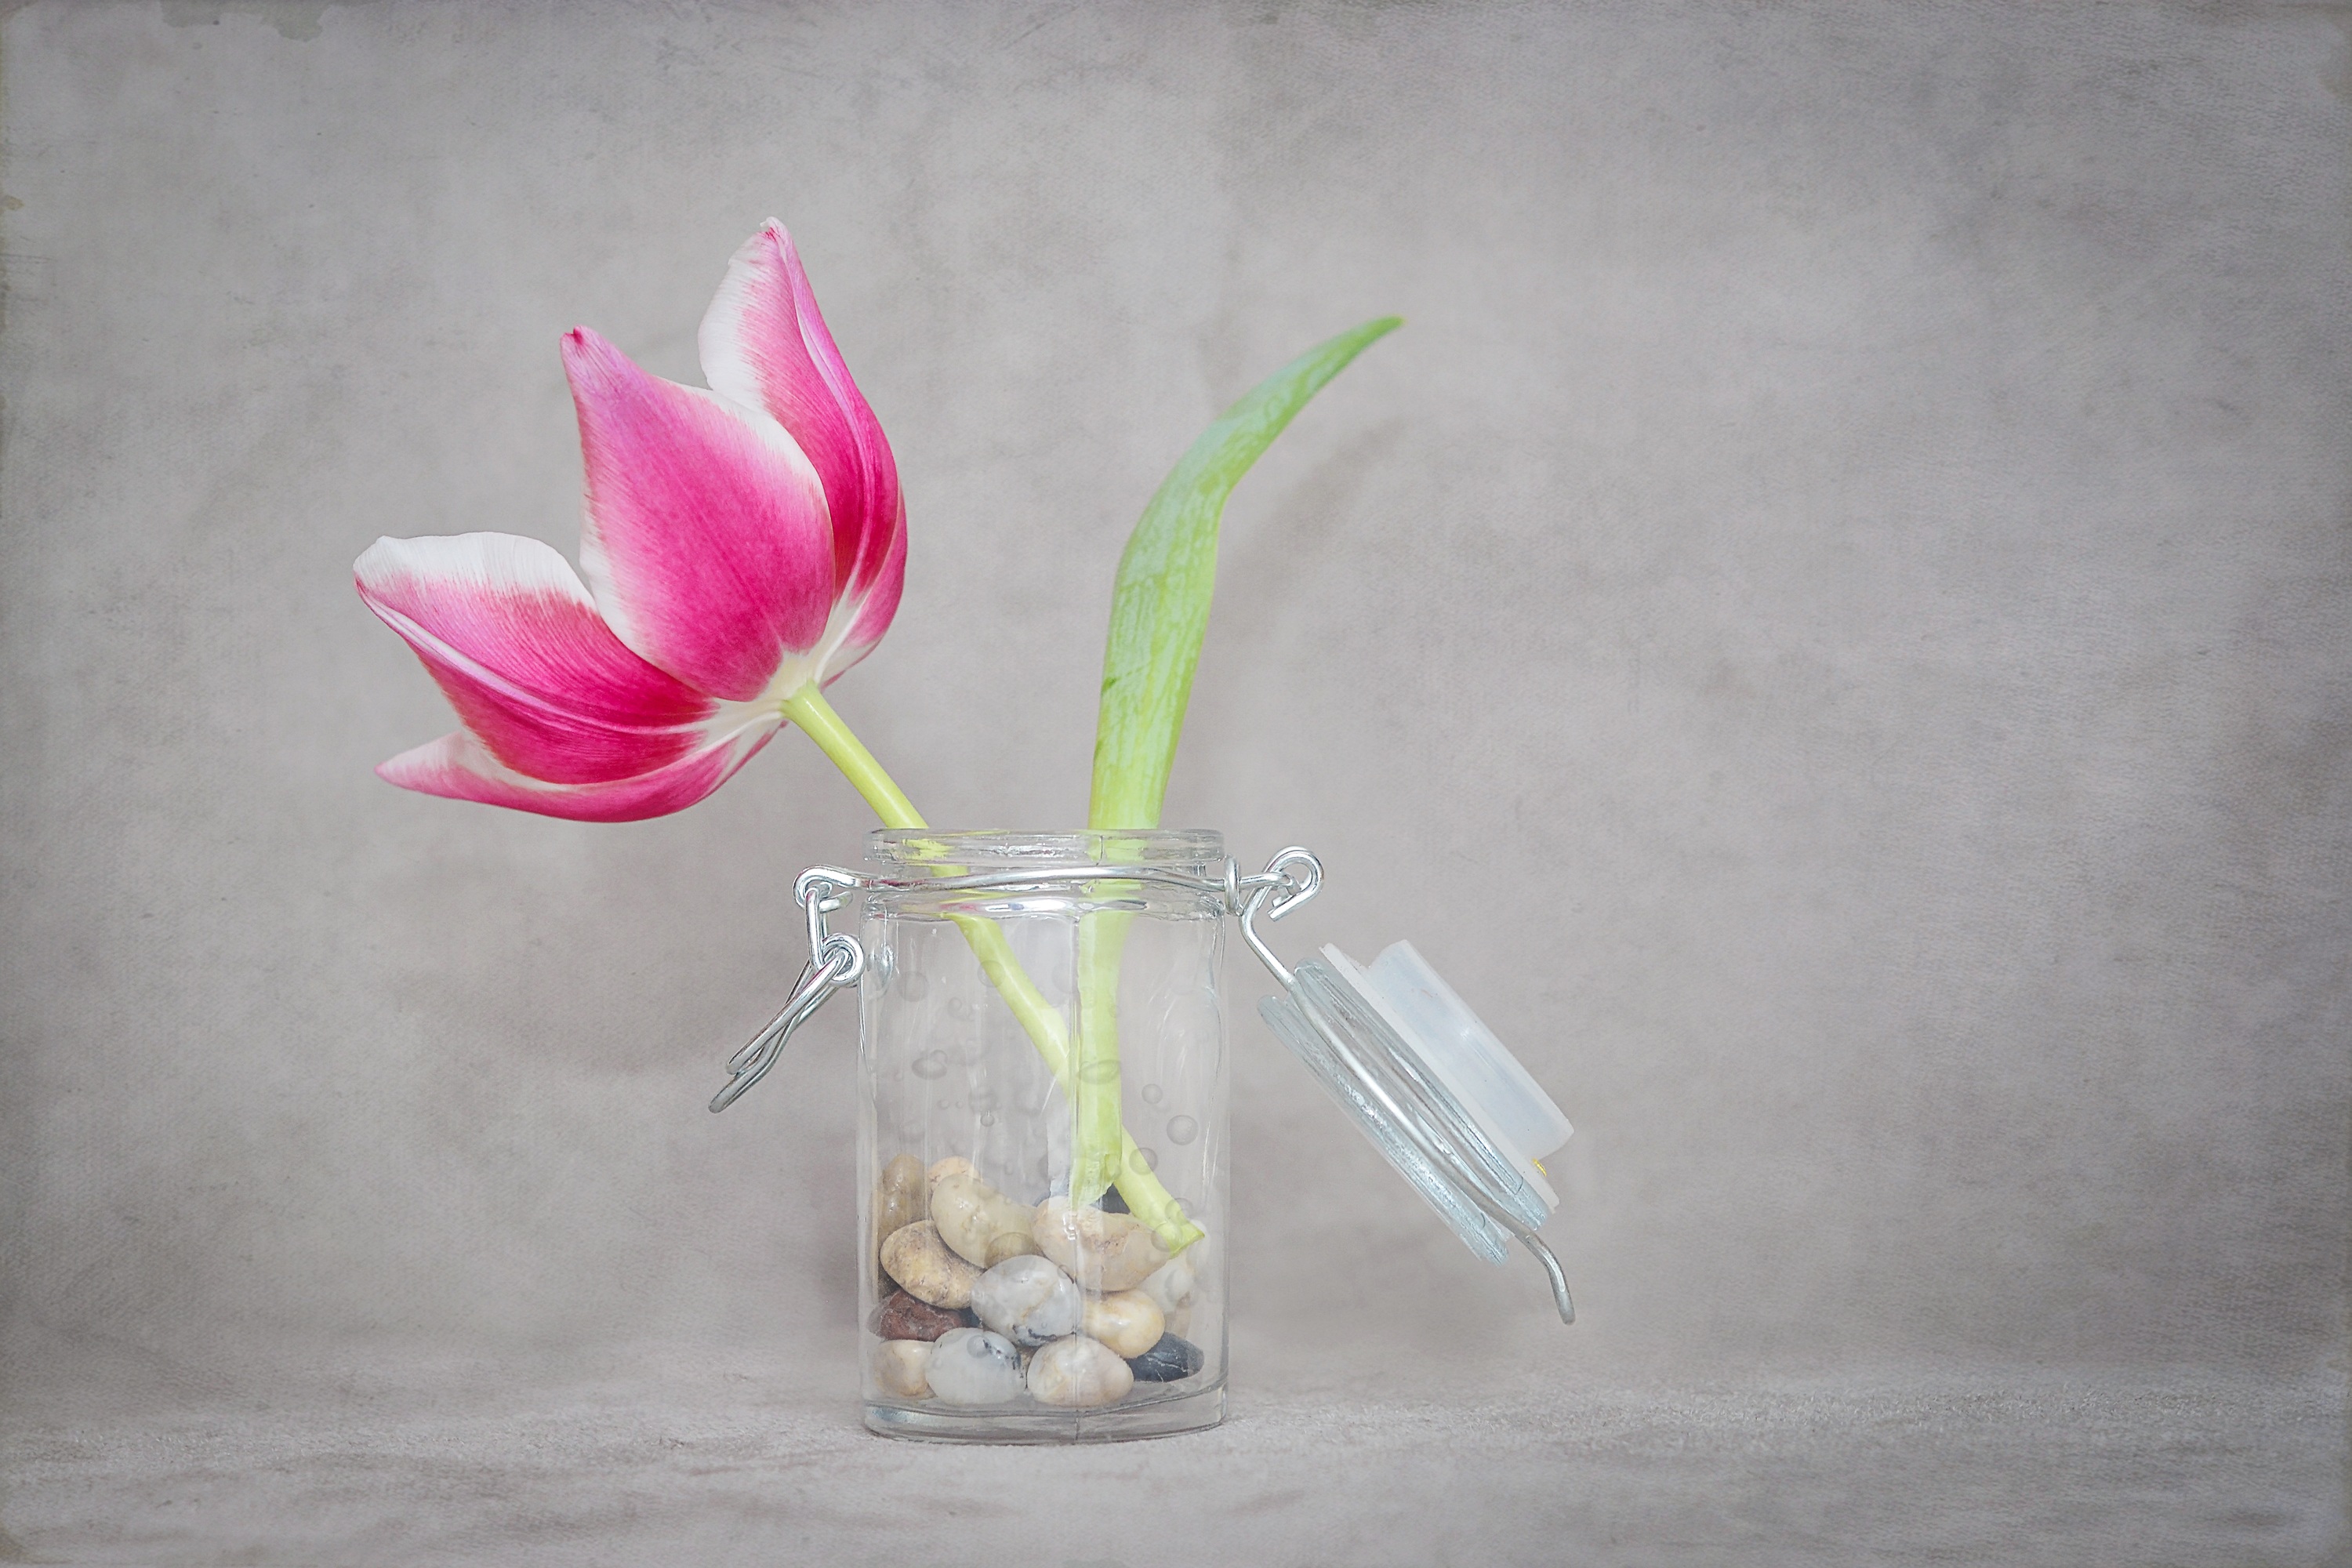
blossom, plant, flower, petal, bloom, glass, tulip, spring, pink, close, still life, spring flower, text freedom, macro photography, flowering plant, schnittblume, pink white, still life photography, land plant